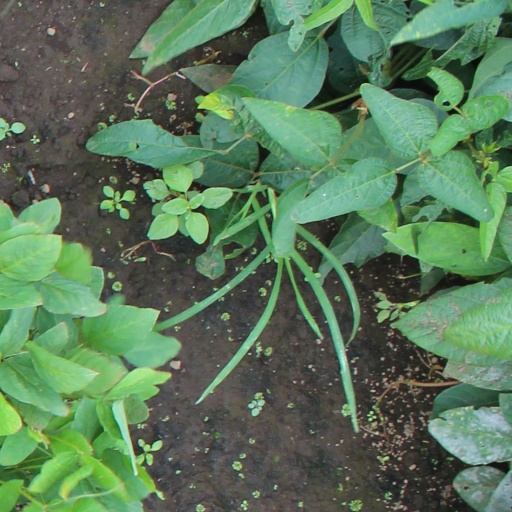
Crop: soybean